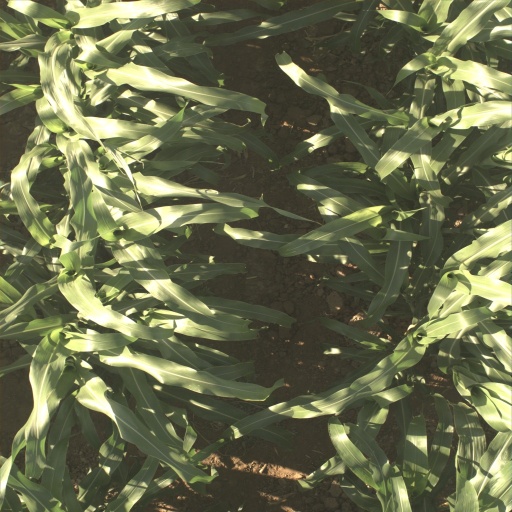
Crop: sorghum